Ella Endlich

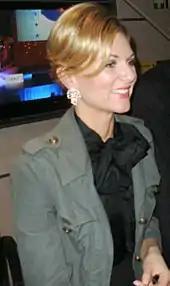
Ella Endlich signing autographs in 2013

Ella Endlich was born in Weimar. She is the daughter of songwriter and record producer . In 1989, she moved with her family to West Berlin. At age 10, she sang for the first time in a recording studio at the Hansa Tonstudios and was hired as a background vocalist for the "ZDF-Hitparade". During her schooldays, she took dancing and singing lessons and also filmed various videos with her own choreographies for the television channel VIVA in Los Angeles, Miami, and London.